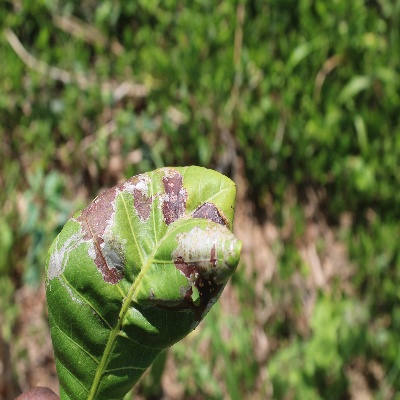
Crop: Cashew
Condition: leaf miner